Saltuarius salebrosus

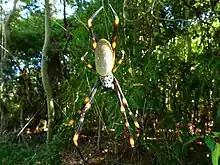
Gold orb weaver spider which is a invertebrate that is a part of "Saltuarius salebrosus" diet

Rough-throated leaf-tailed geckos are carnivorous and their diet consists of a variety of invertebrates including spiders (Aranae), cockroaches (Blattaria), and other small insects from the Orthoptera order including grasshoppers and locusts. Land snails make up a substantial part of their diet. Due to the large size of the head of this gecko it is able to consume prey that is quite large compared to its own body size.